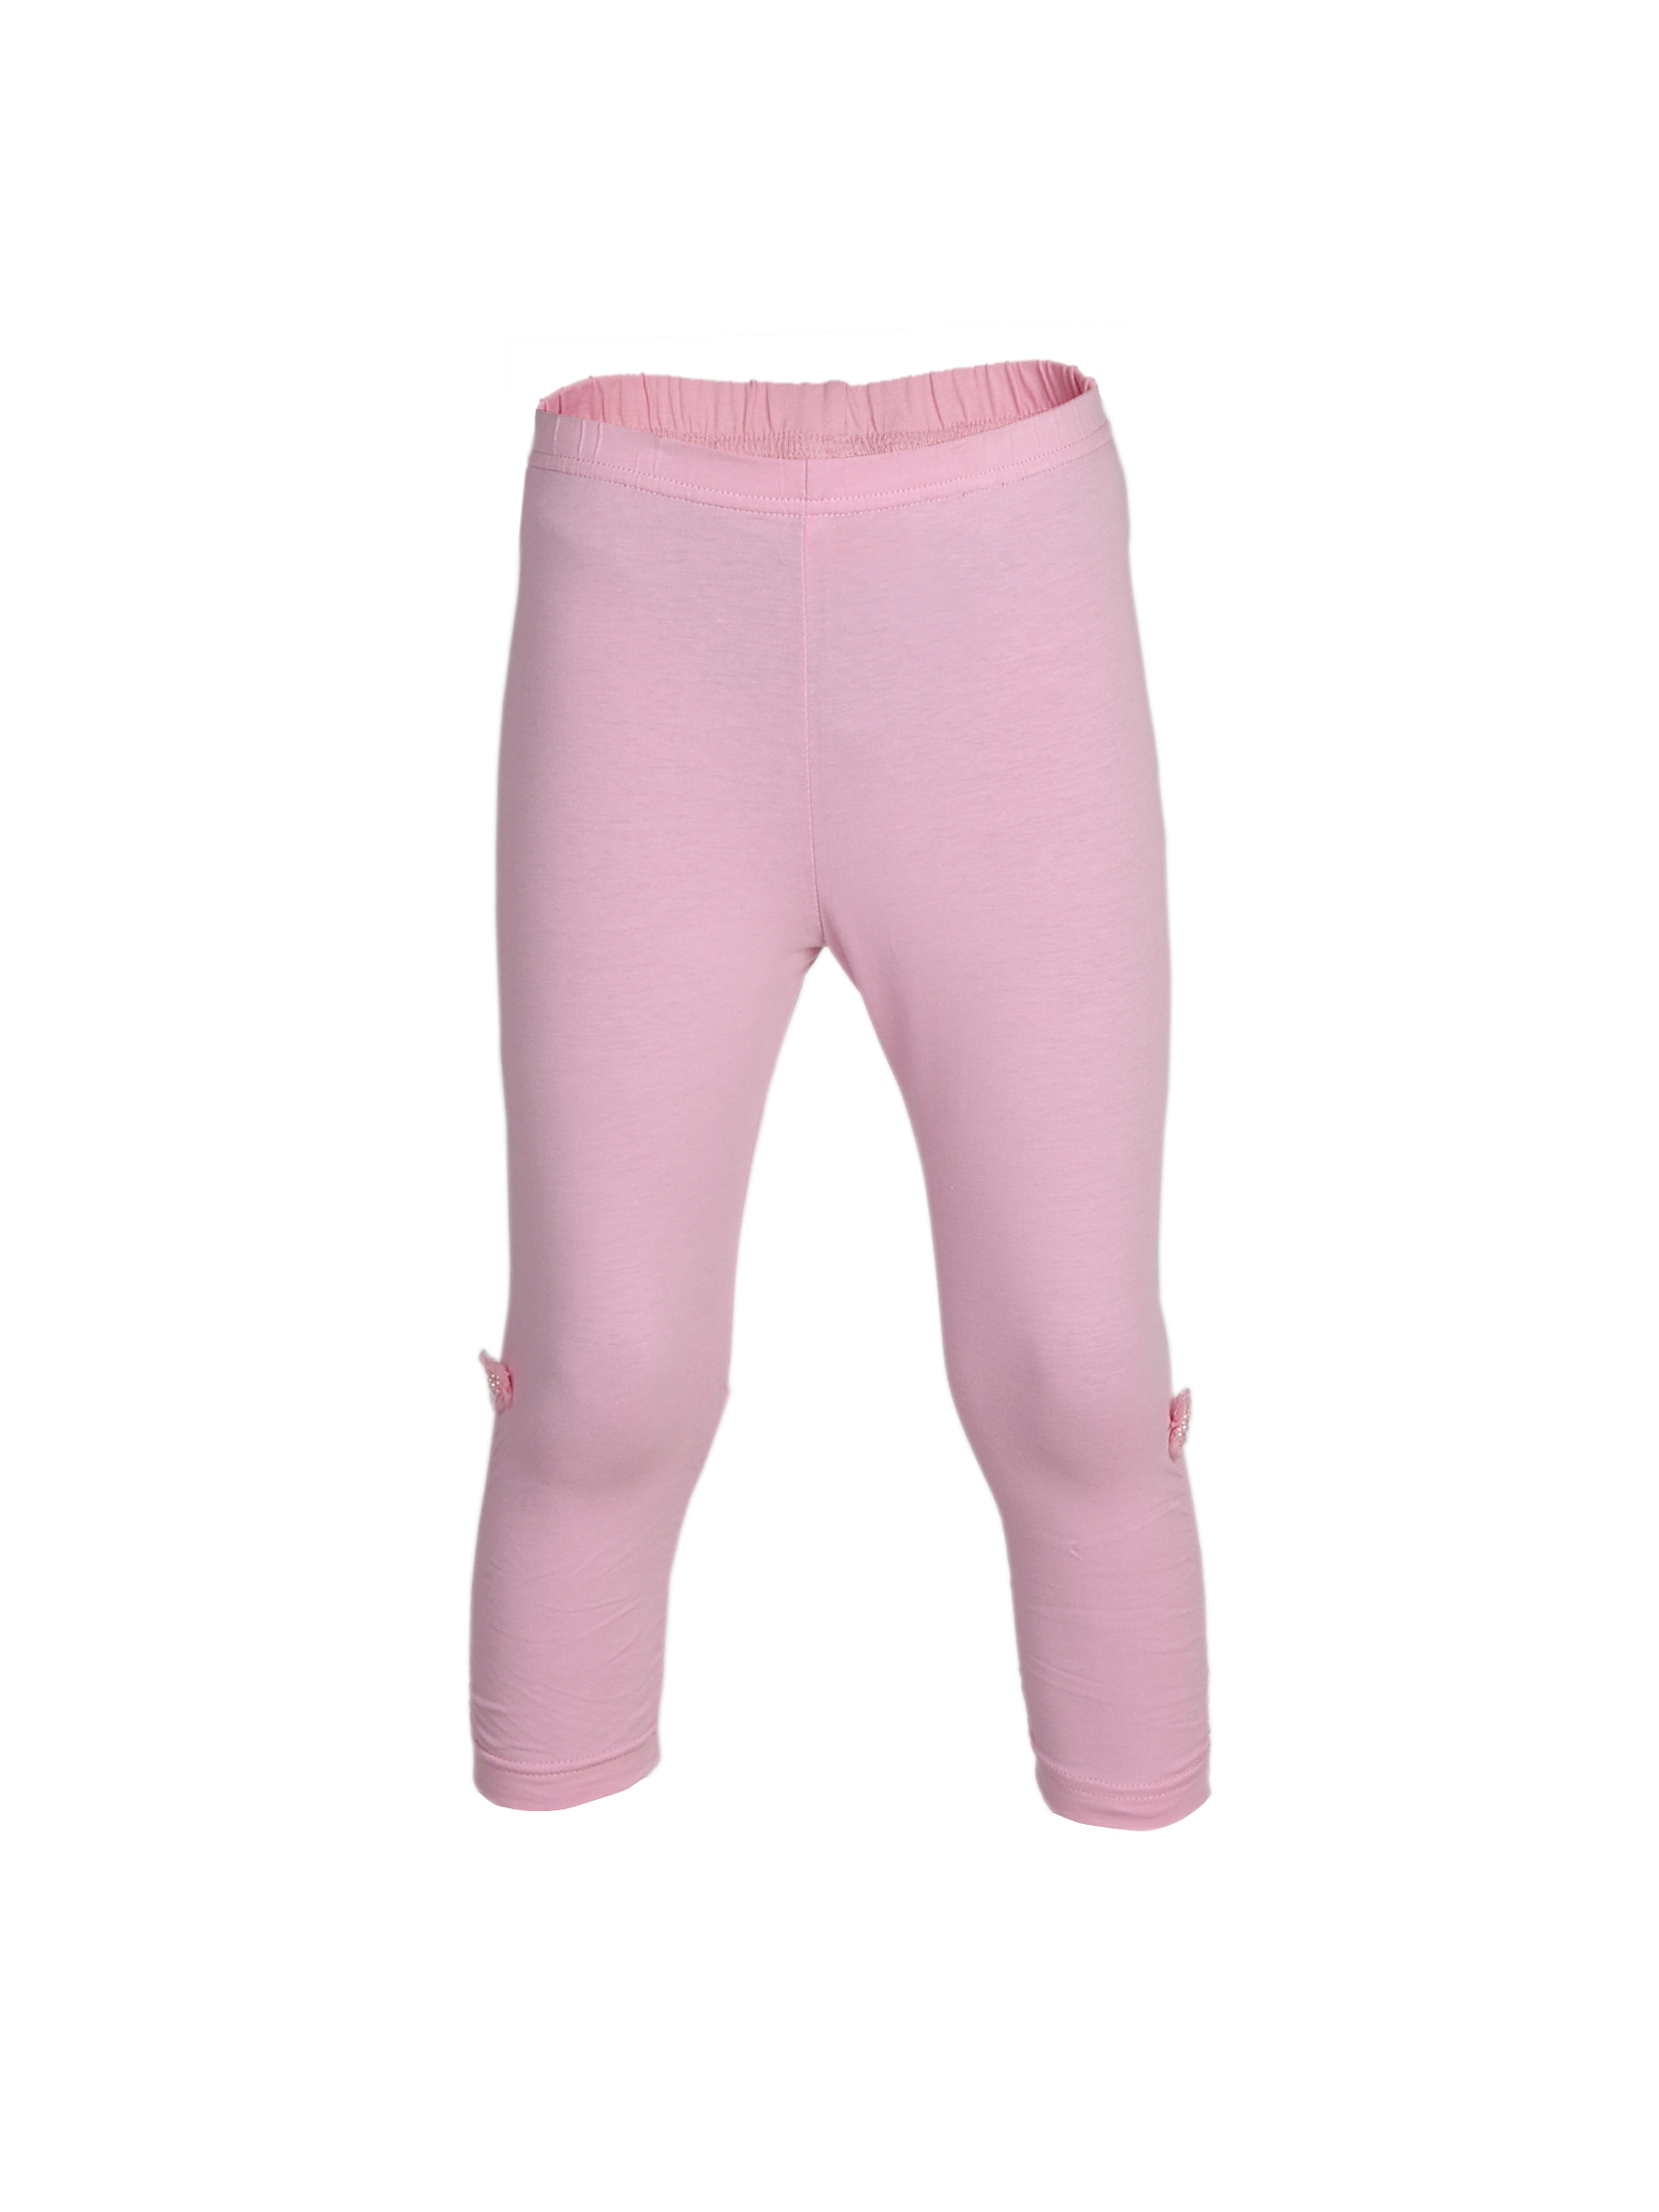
Gini and Jony Girls Pink Leggings
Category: Apparel / Bottomwear / Leggings
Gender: Girls
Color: Pink
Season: Summer 2012
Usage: Casual